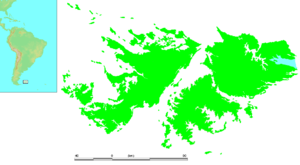
La baie Accaron est un bras de mer ou un fjord au nord-est de la Malouine orientale dans les îles Malouines.